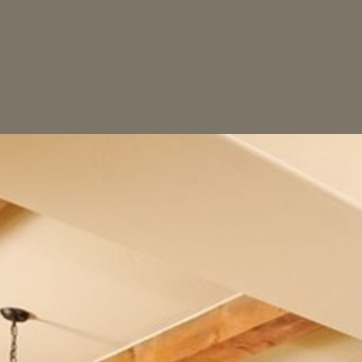
Material: painted